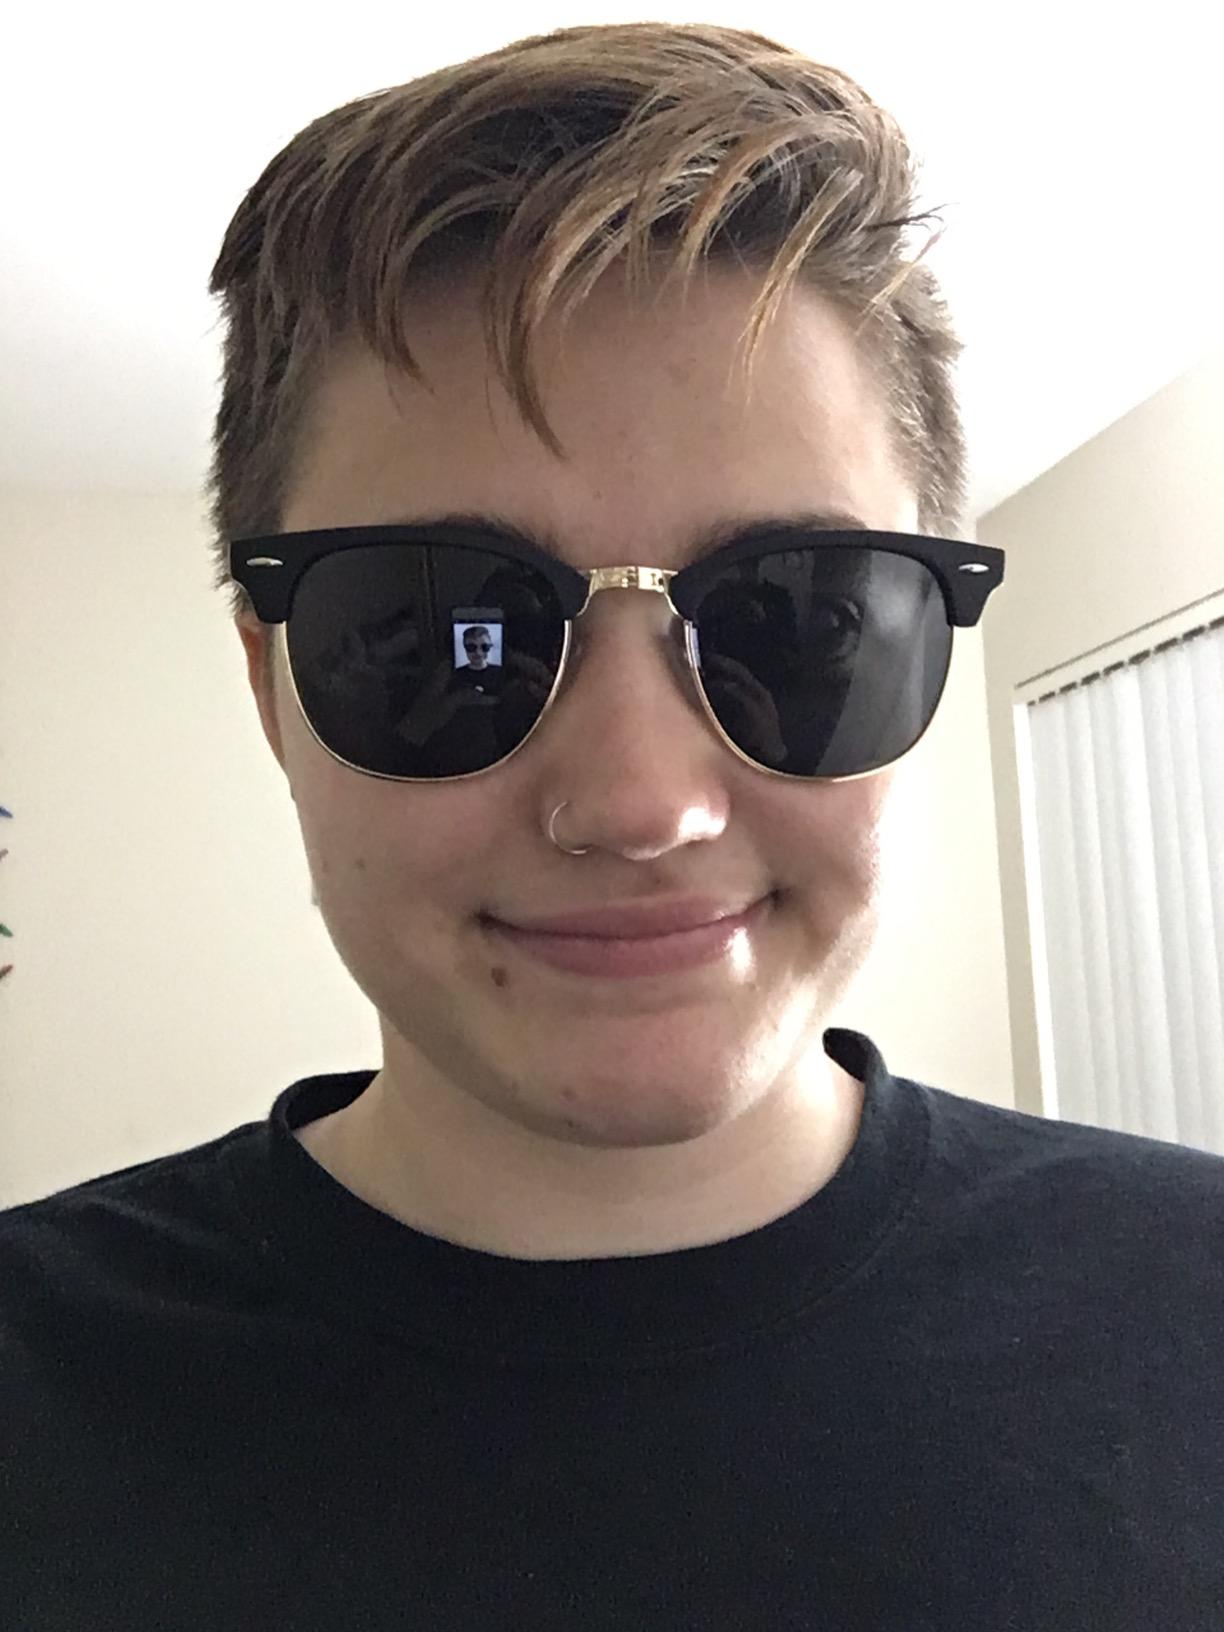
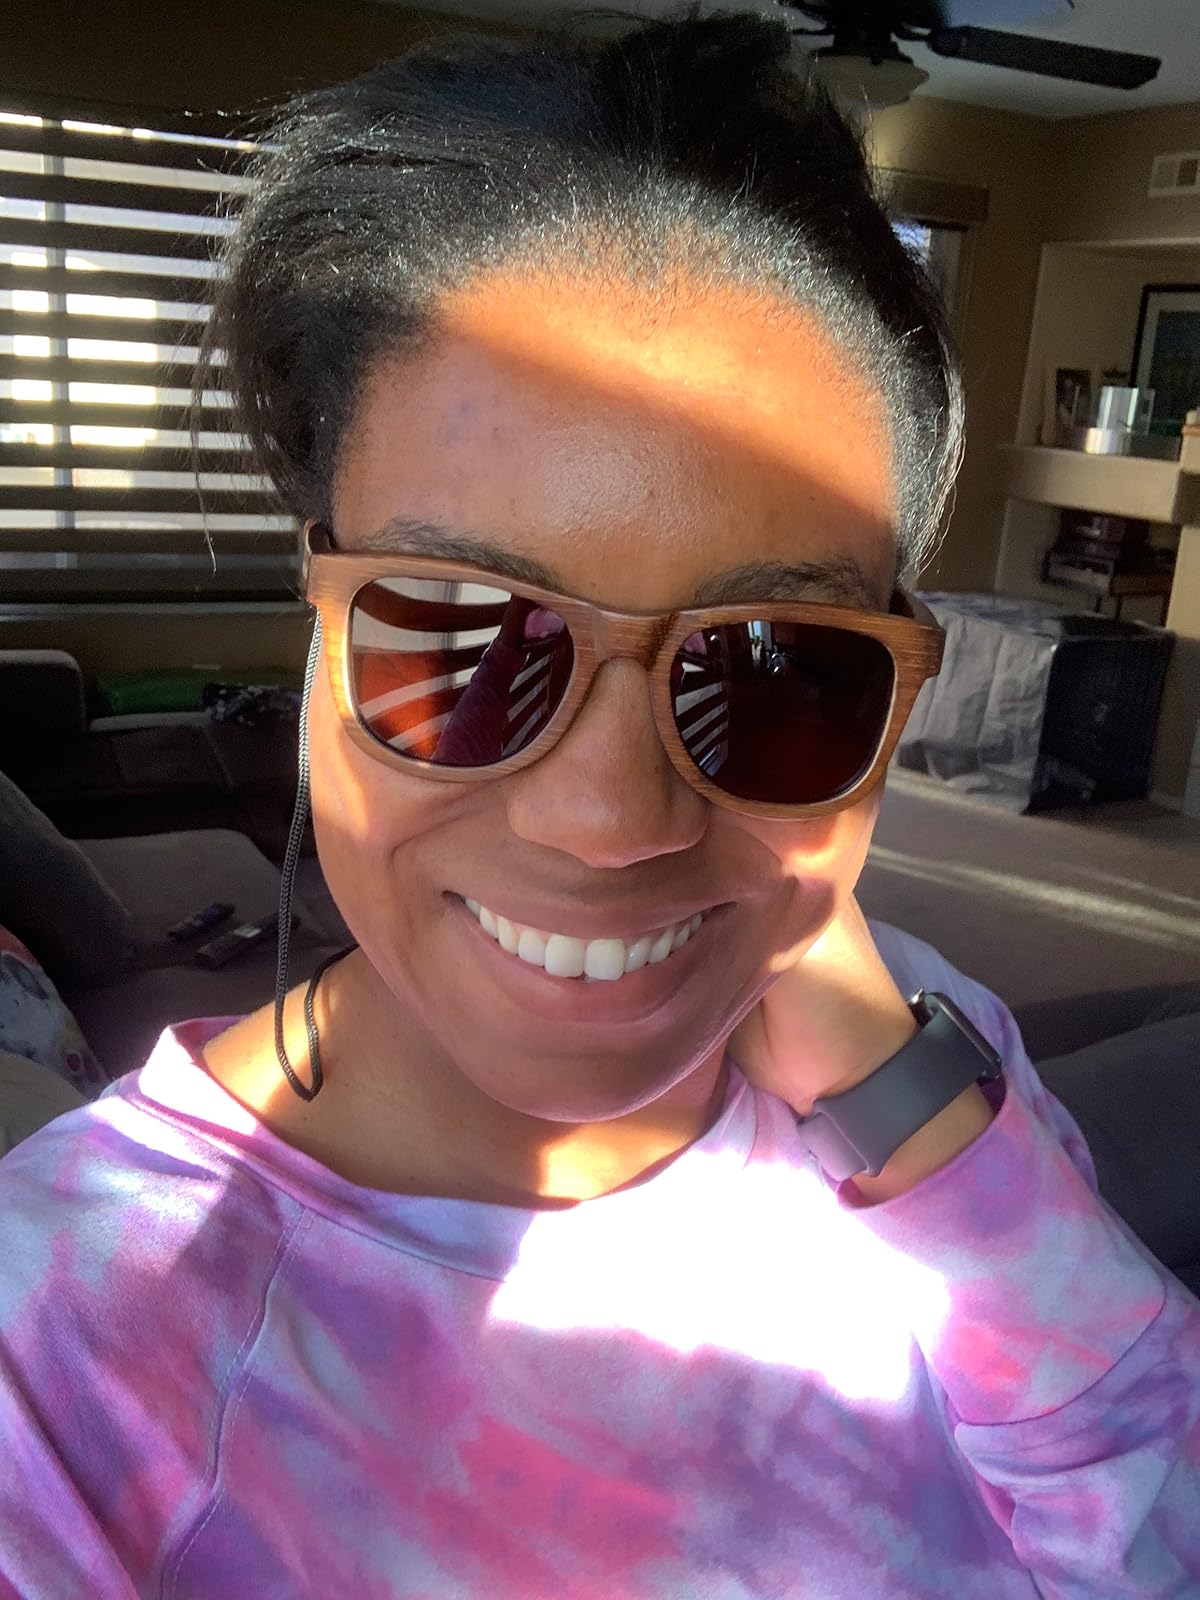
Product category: accessories_sunglasses
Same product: no